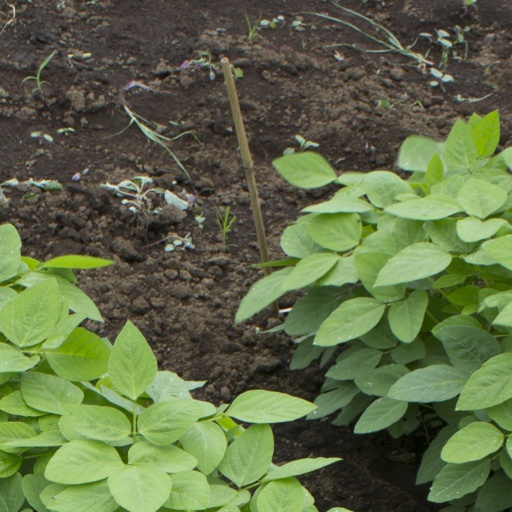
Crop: soybean